Interoception

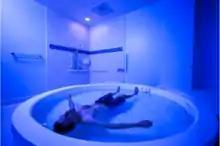
An open float pool

As attention on interoception increases among the scientific community, new research methods and treatment tactics are beginning to emerge. Because there currently is not a clear consensus as to what exactly interoception is, or the best ways in which to measure it, most research and questionnaires on the subject only measure individual facets of interoception. The convergence and interrelatedness of the questionnaire items between the constructs has been found to be low.